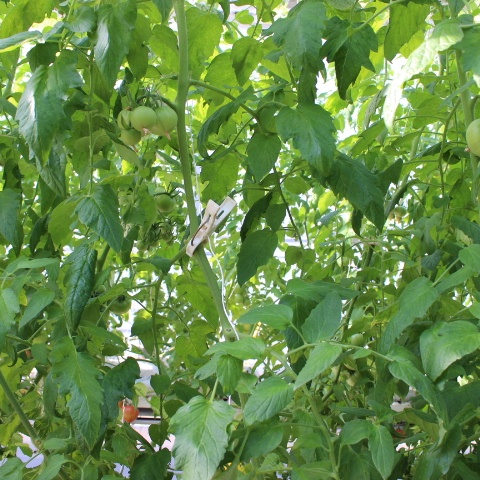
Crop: tomato